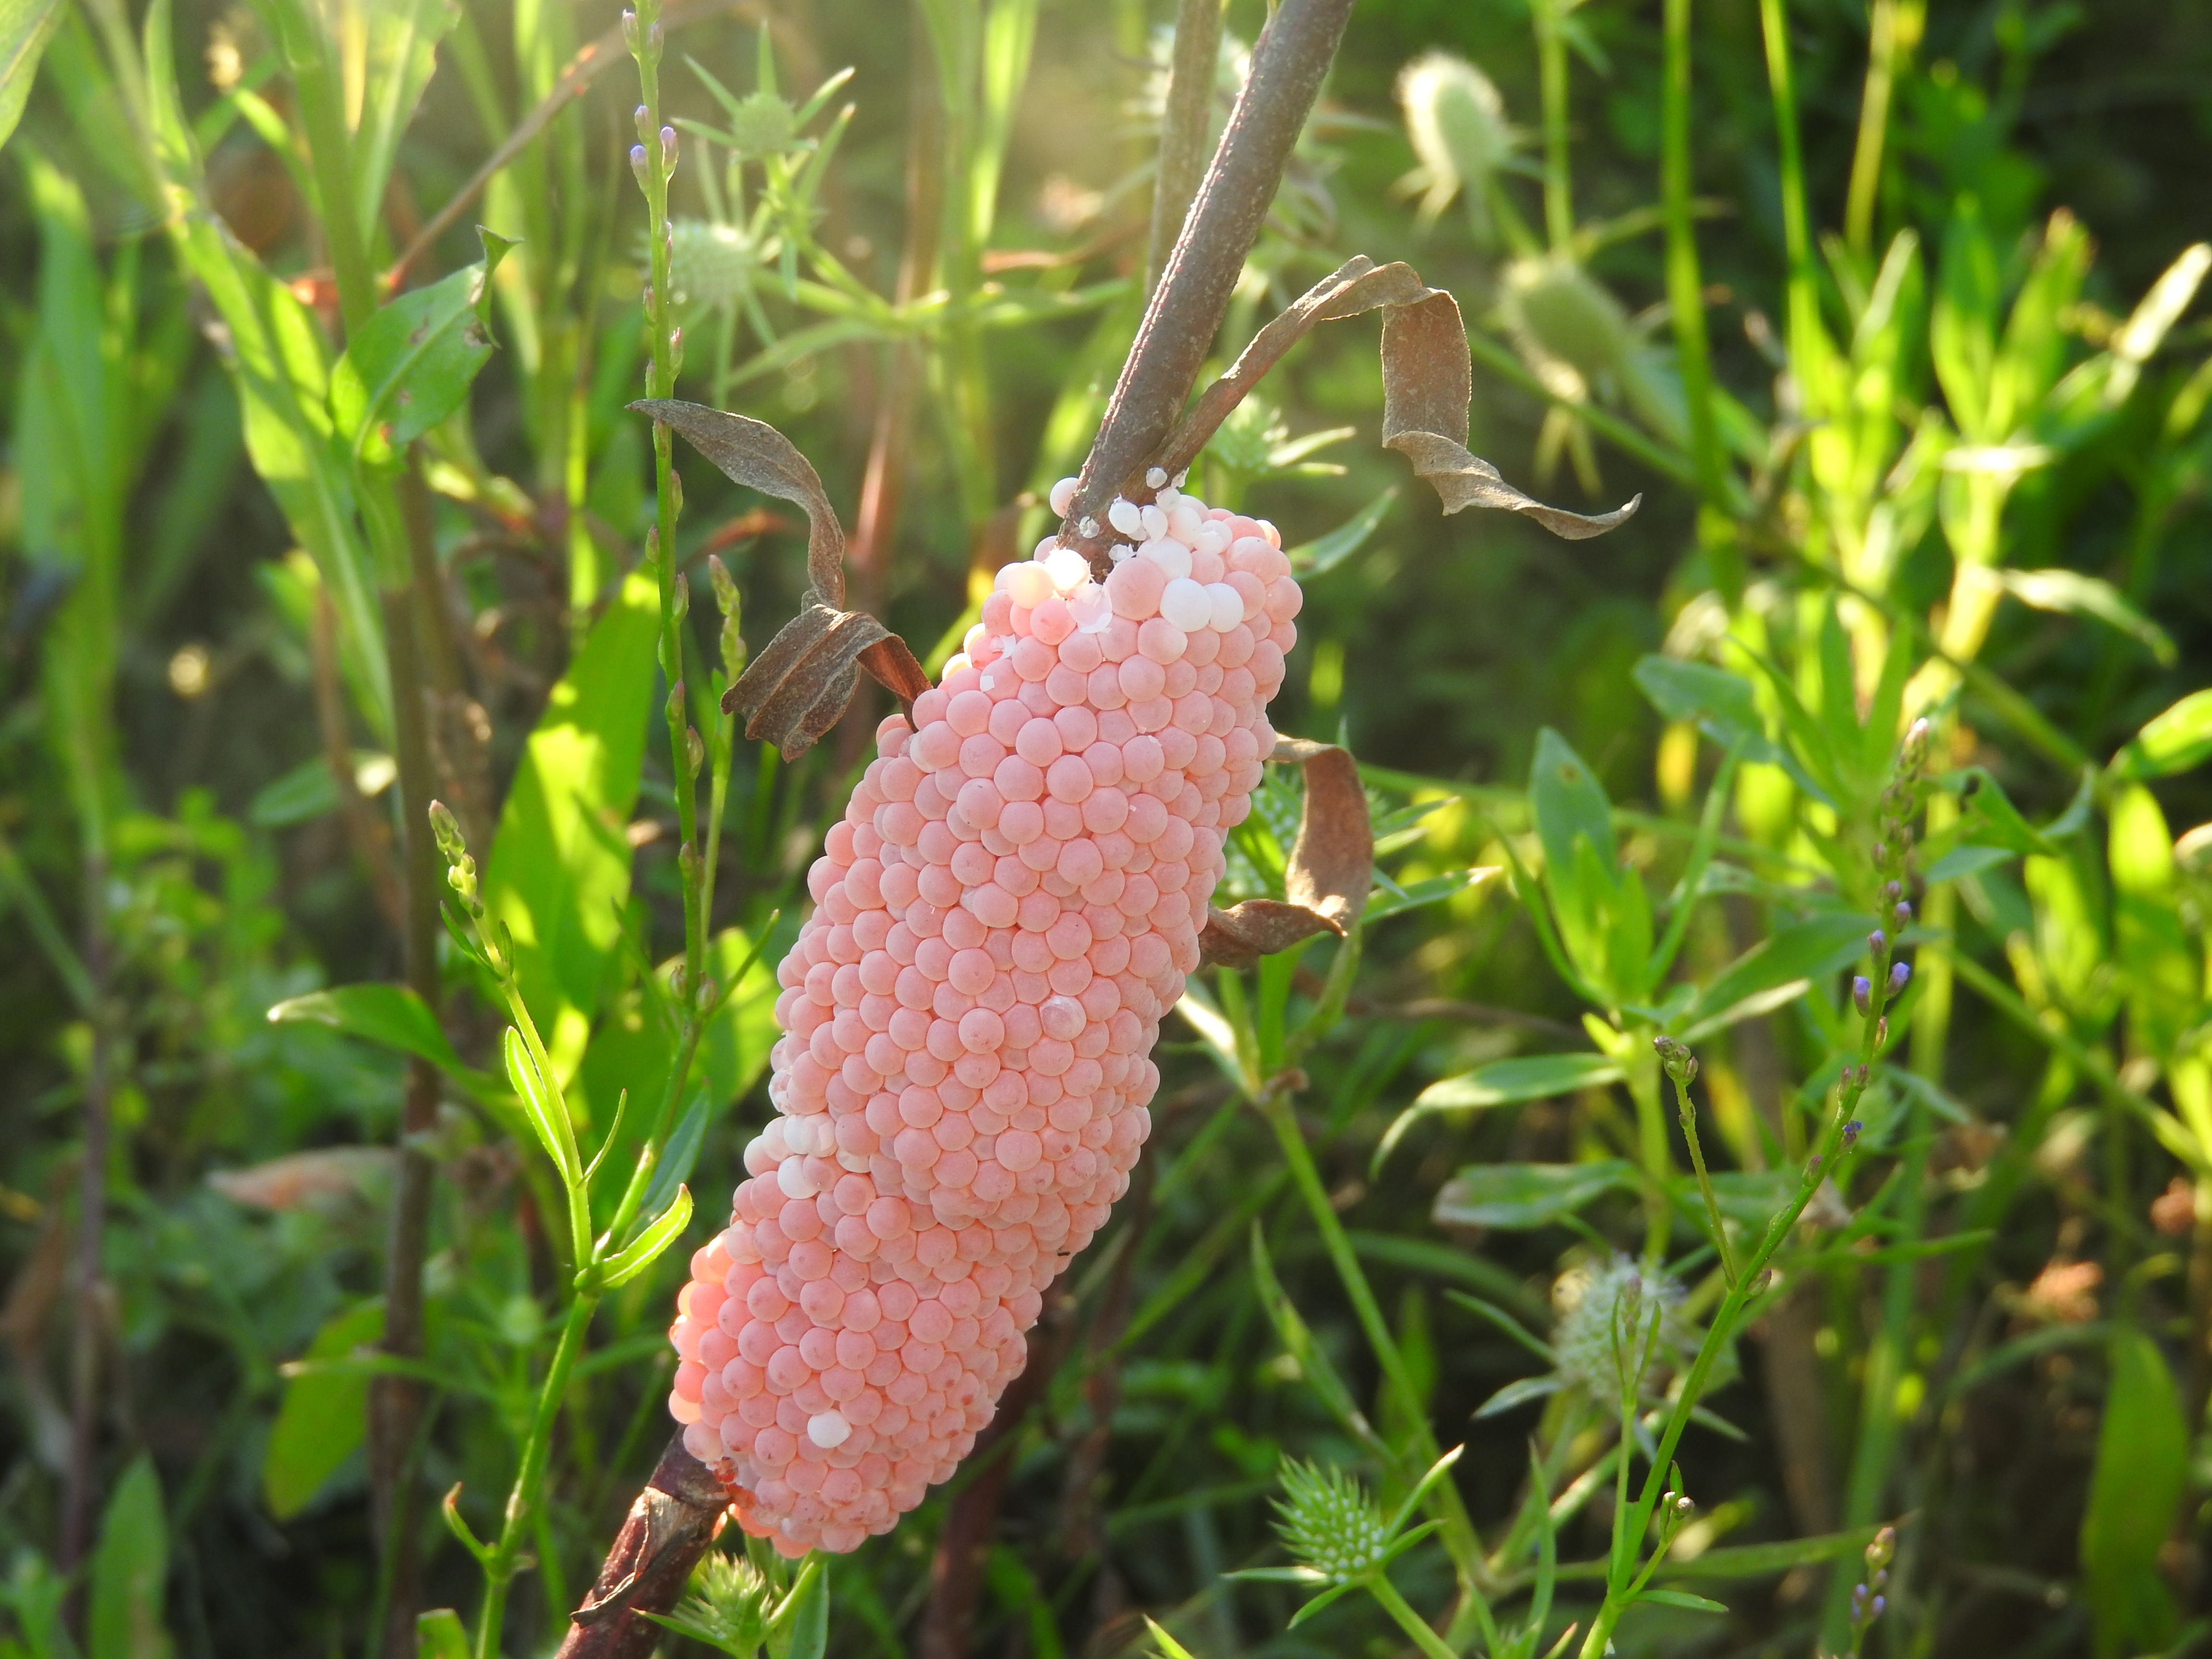
plant, water, fungus, organism, grass, flower, bulrush, plant pathology, agaricomycetes